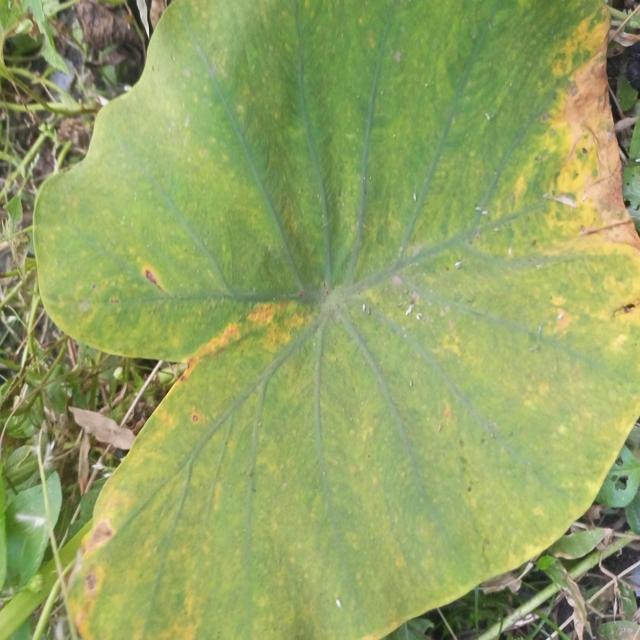
Label: Late_Blight